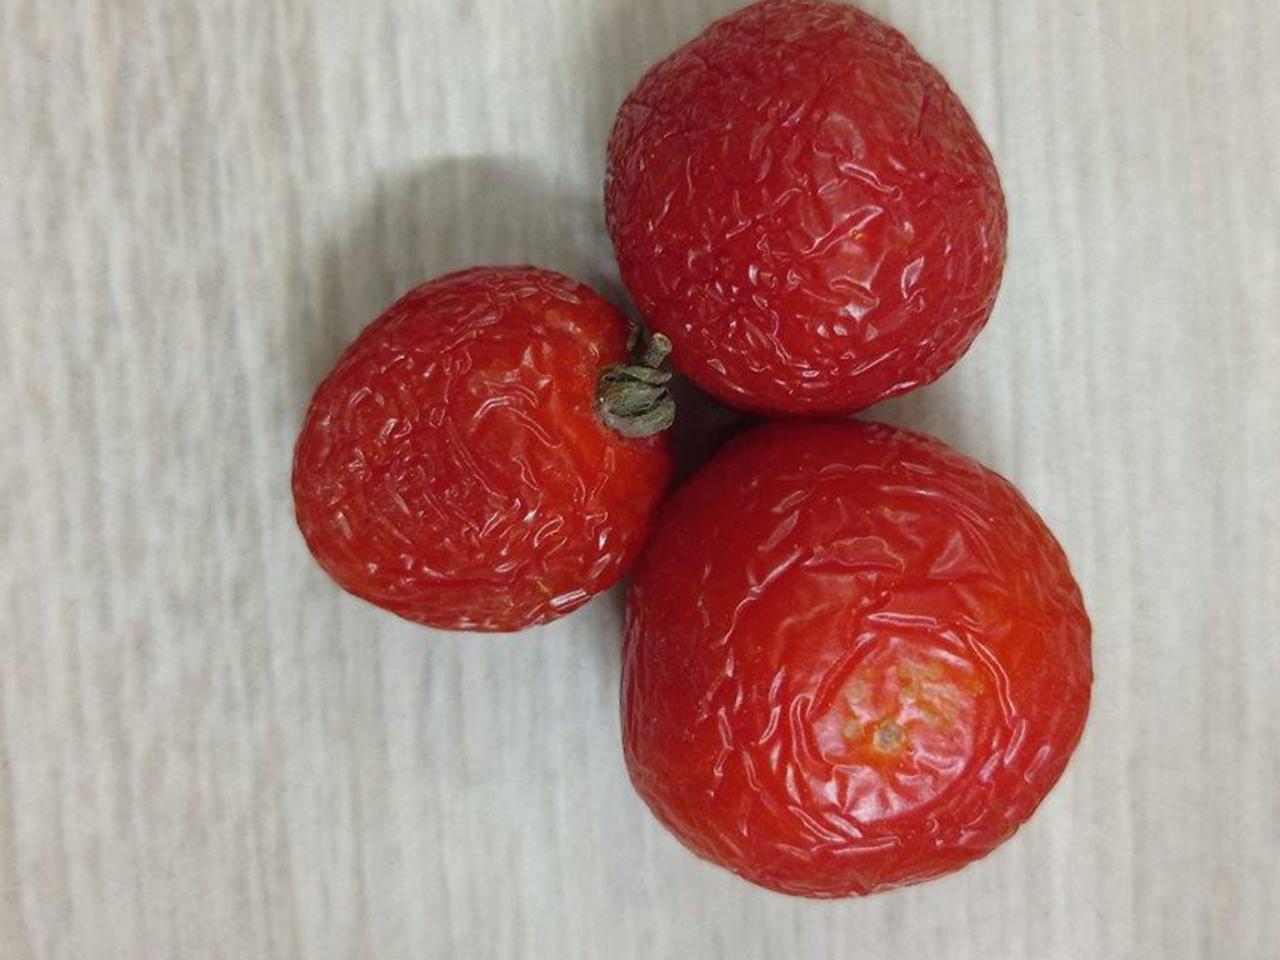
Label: Rotten